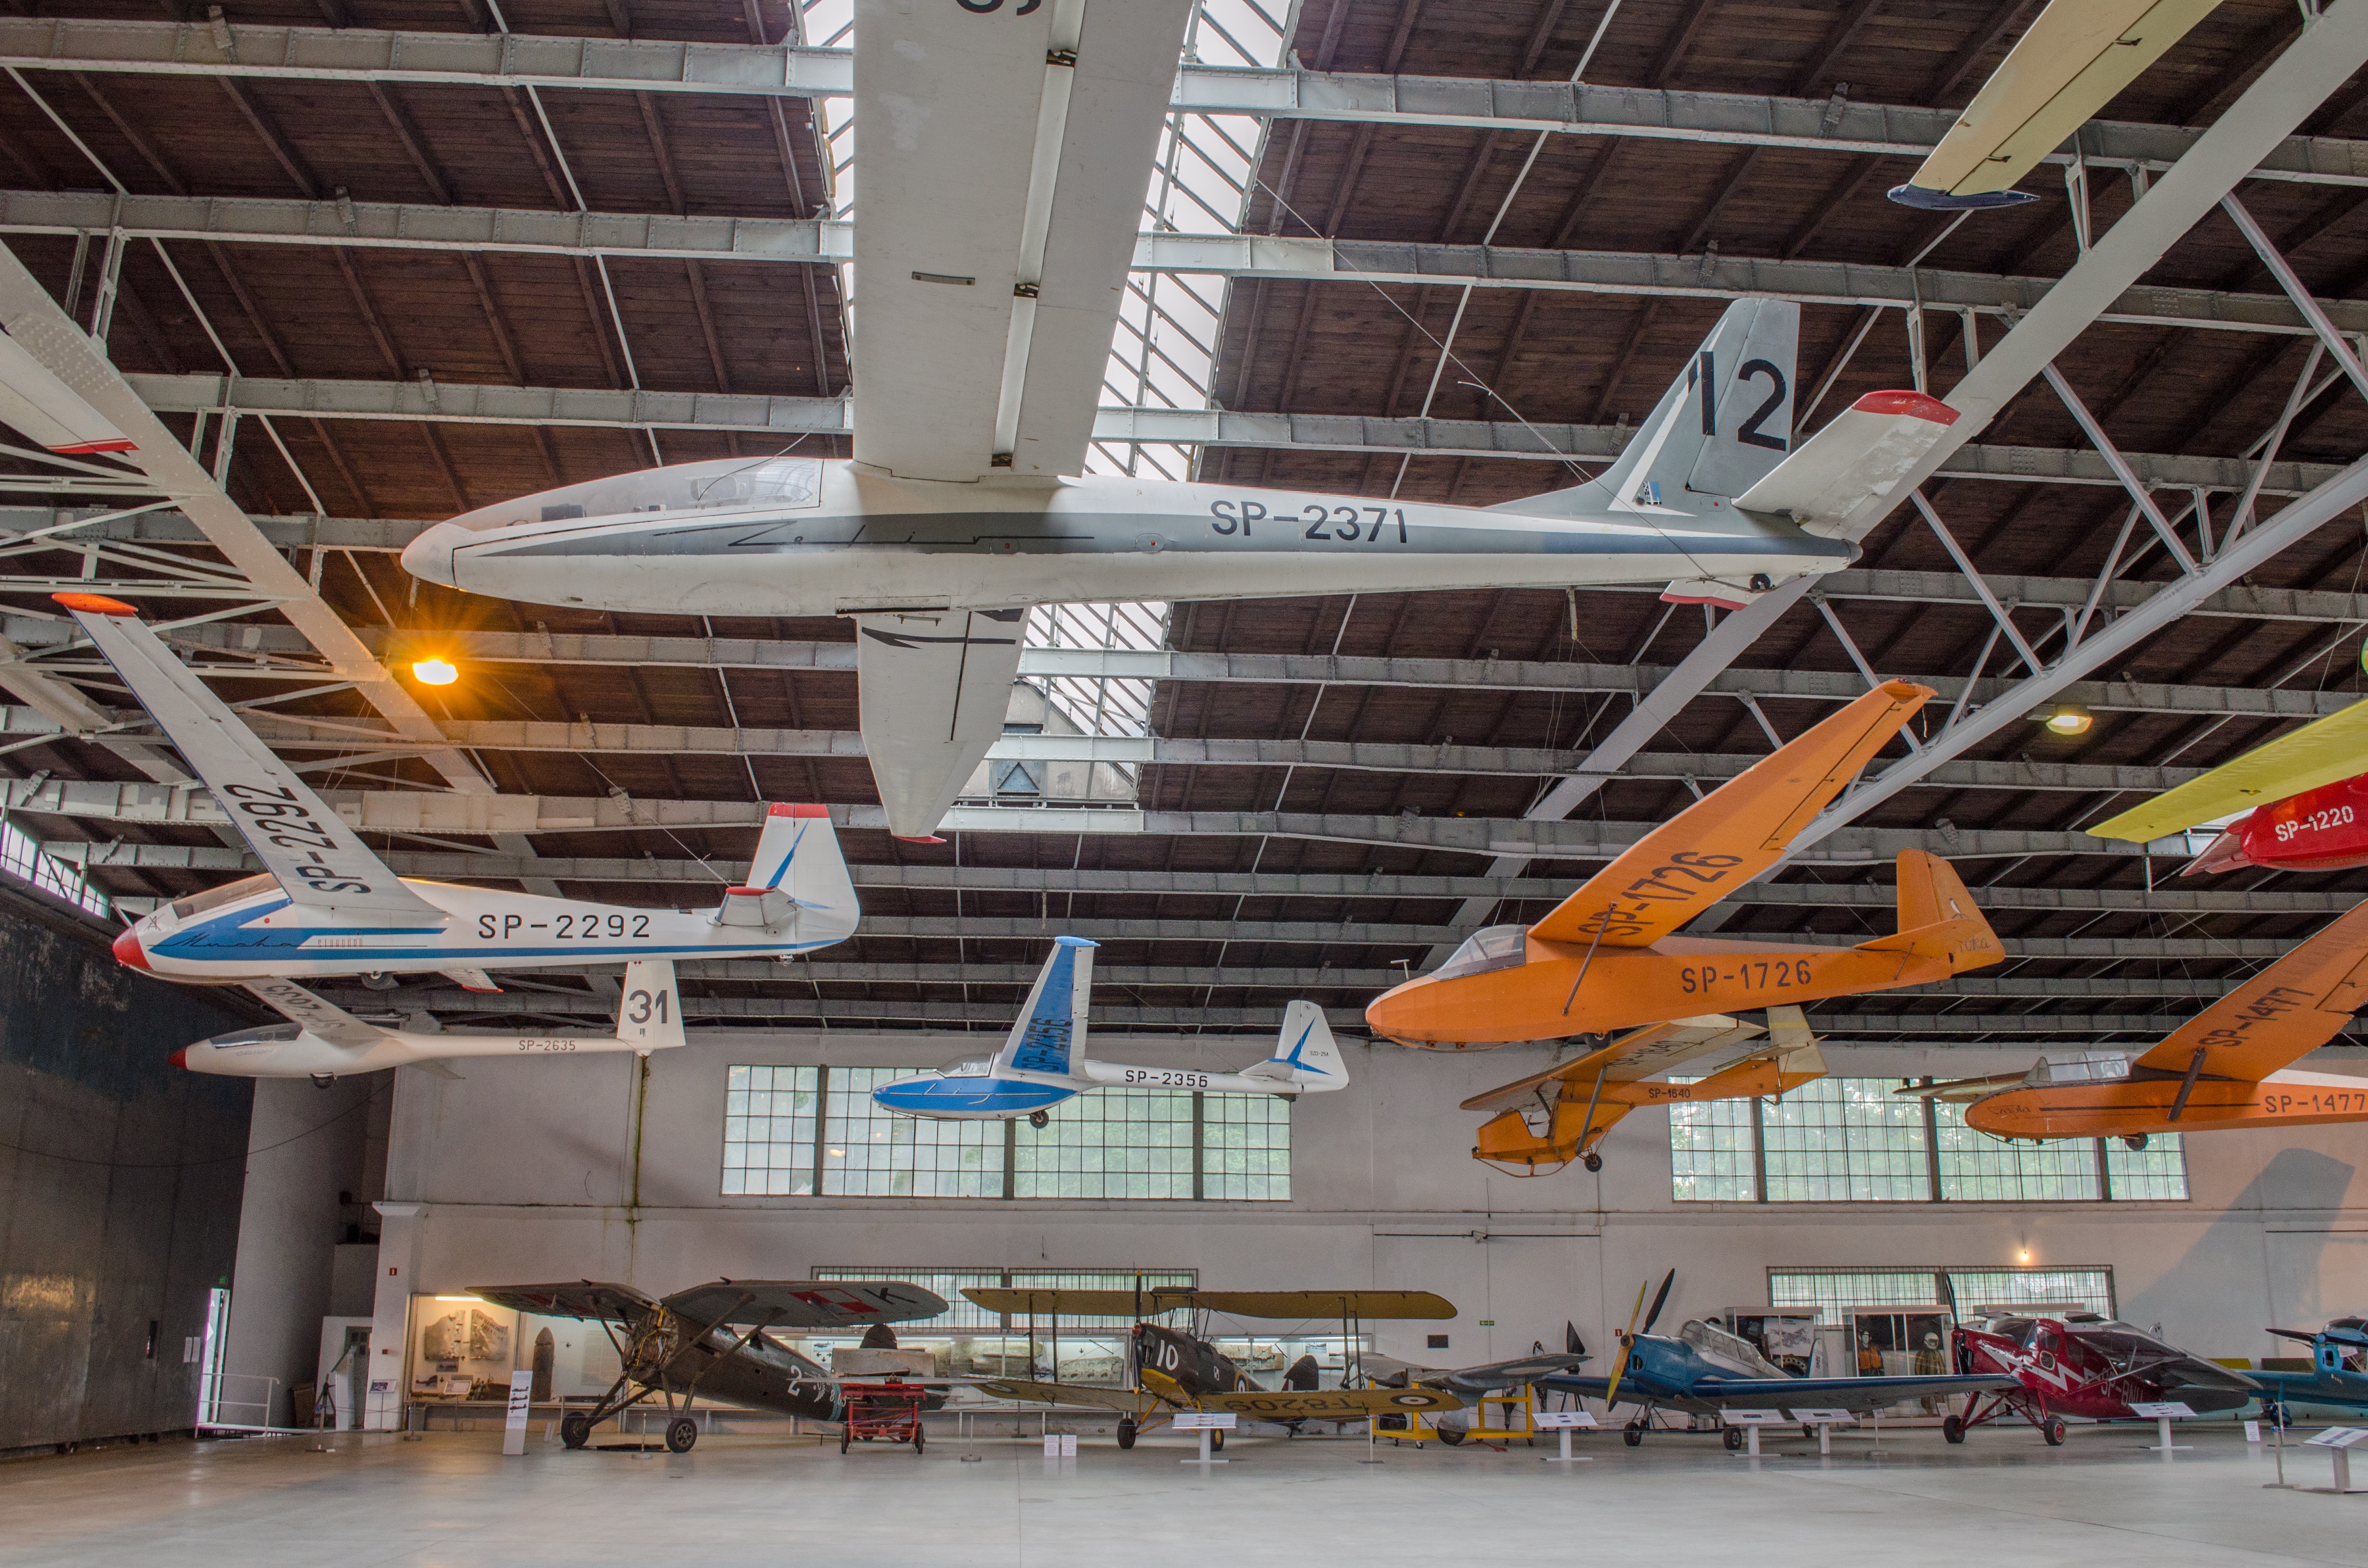
structure, plane, europe, ceiling, museum, aviation, factory, tourism, stadium, manufacturing, arena, poland, hangar, exhibit, krakow, sport venue